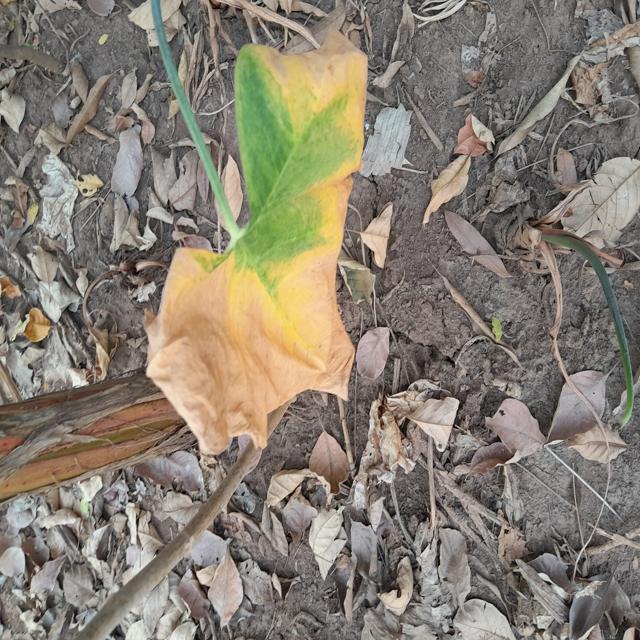
Label: Late_Blight